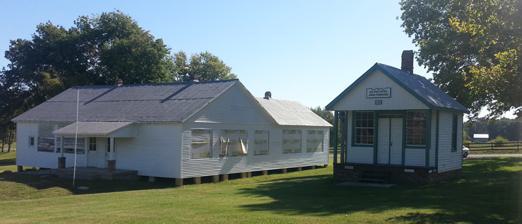
Building: Triangle School
Country: United States of America
Year built: 1938
United States historic place Triangle School U.S. National Register of Historic Places Show map of Tennessee Show map of the United States Location Fairview Blvd., Fairview, Tennessee Coordinates 35°56′29″N 87°8′58″W / 35.94139°N 87.14944°W / 35.94139; -87.14944 Area 3.5 acres (1.4 ha) Built 1938 Architect Johnston, W.L. ; Sweeney, B.B. Architectural style Colonial Revival MPS Williamson County MRA NRHP reference No. 07000663 Added to NRHP July 3, 2007 The Triangle School is a property in Fairview, Tennessee that was listed on the National Register of Historic Places in 2007.  It has also been known as New Union Valley School . It was built in 1938 and includes Colonial Revival architecture. The NRHP eligibility of the property was addressed in a 1988 study of Williamson County historical resources. References